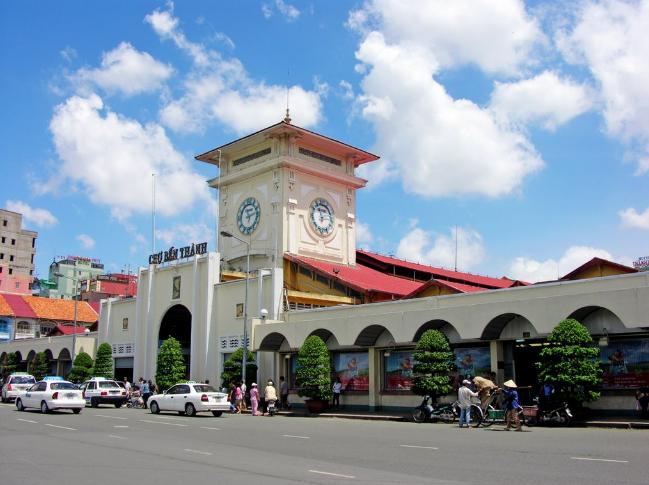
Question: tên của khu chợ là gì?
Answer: chợ bến thành